1st Odesa International Film Festival

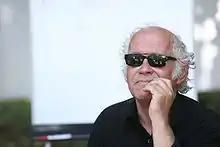
Dutch film maker Jos Stelling, president of the jury 1st Odesa Film Festival

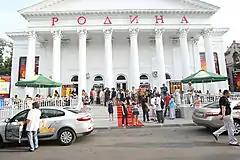
Odesa International Film Festival

The First Odesa International Film Festival was held in Odesa (Ukraine) from 16 to 24 July 2010.